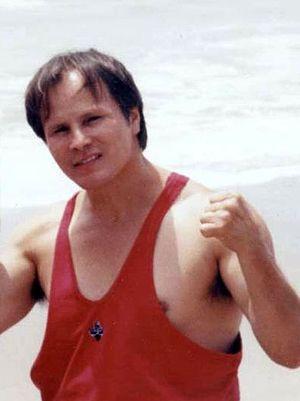
Benny Urquidez, né le 20 juin 1952 à Tarzana en Californie, est un champion de kickboxing, chorégraphe de combats et acteur américain. Surnommé « Le Jet » pour la rapidité et la précision de ses coups, il a commencé sa carrière de combattant dans le karaté traditionnel, sans contact, puis fut l'un des pionniers du full-contact aux États-Unis.